Highland School (Winthrop, Massachusetts)

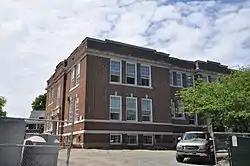

The Highland School, also the Arthur W. Dalrymple School, is a historic school building at 36 Grovers Avenue in Winthrop, Massachusetts. The Georgian Revival two story brick building was built in 1920–21 to replace a nearby school that burned down in 1920. It was built on the site of the Leighton Resort, a popular summer destination. The school's later dedicatee was a local resident who taught at the school and later became Winthrop's superintendent of schools.